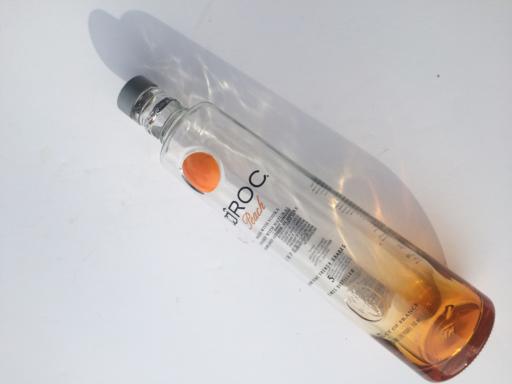
Label: glass